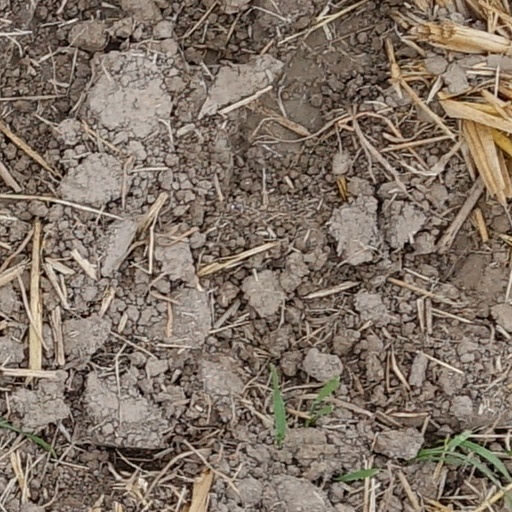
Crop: wheat